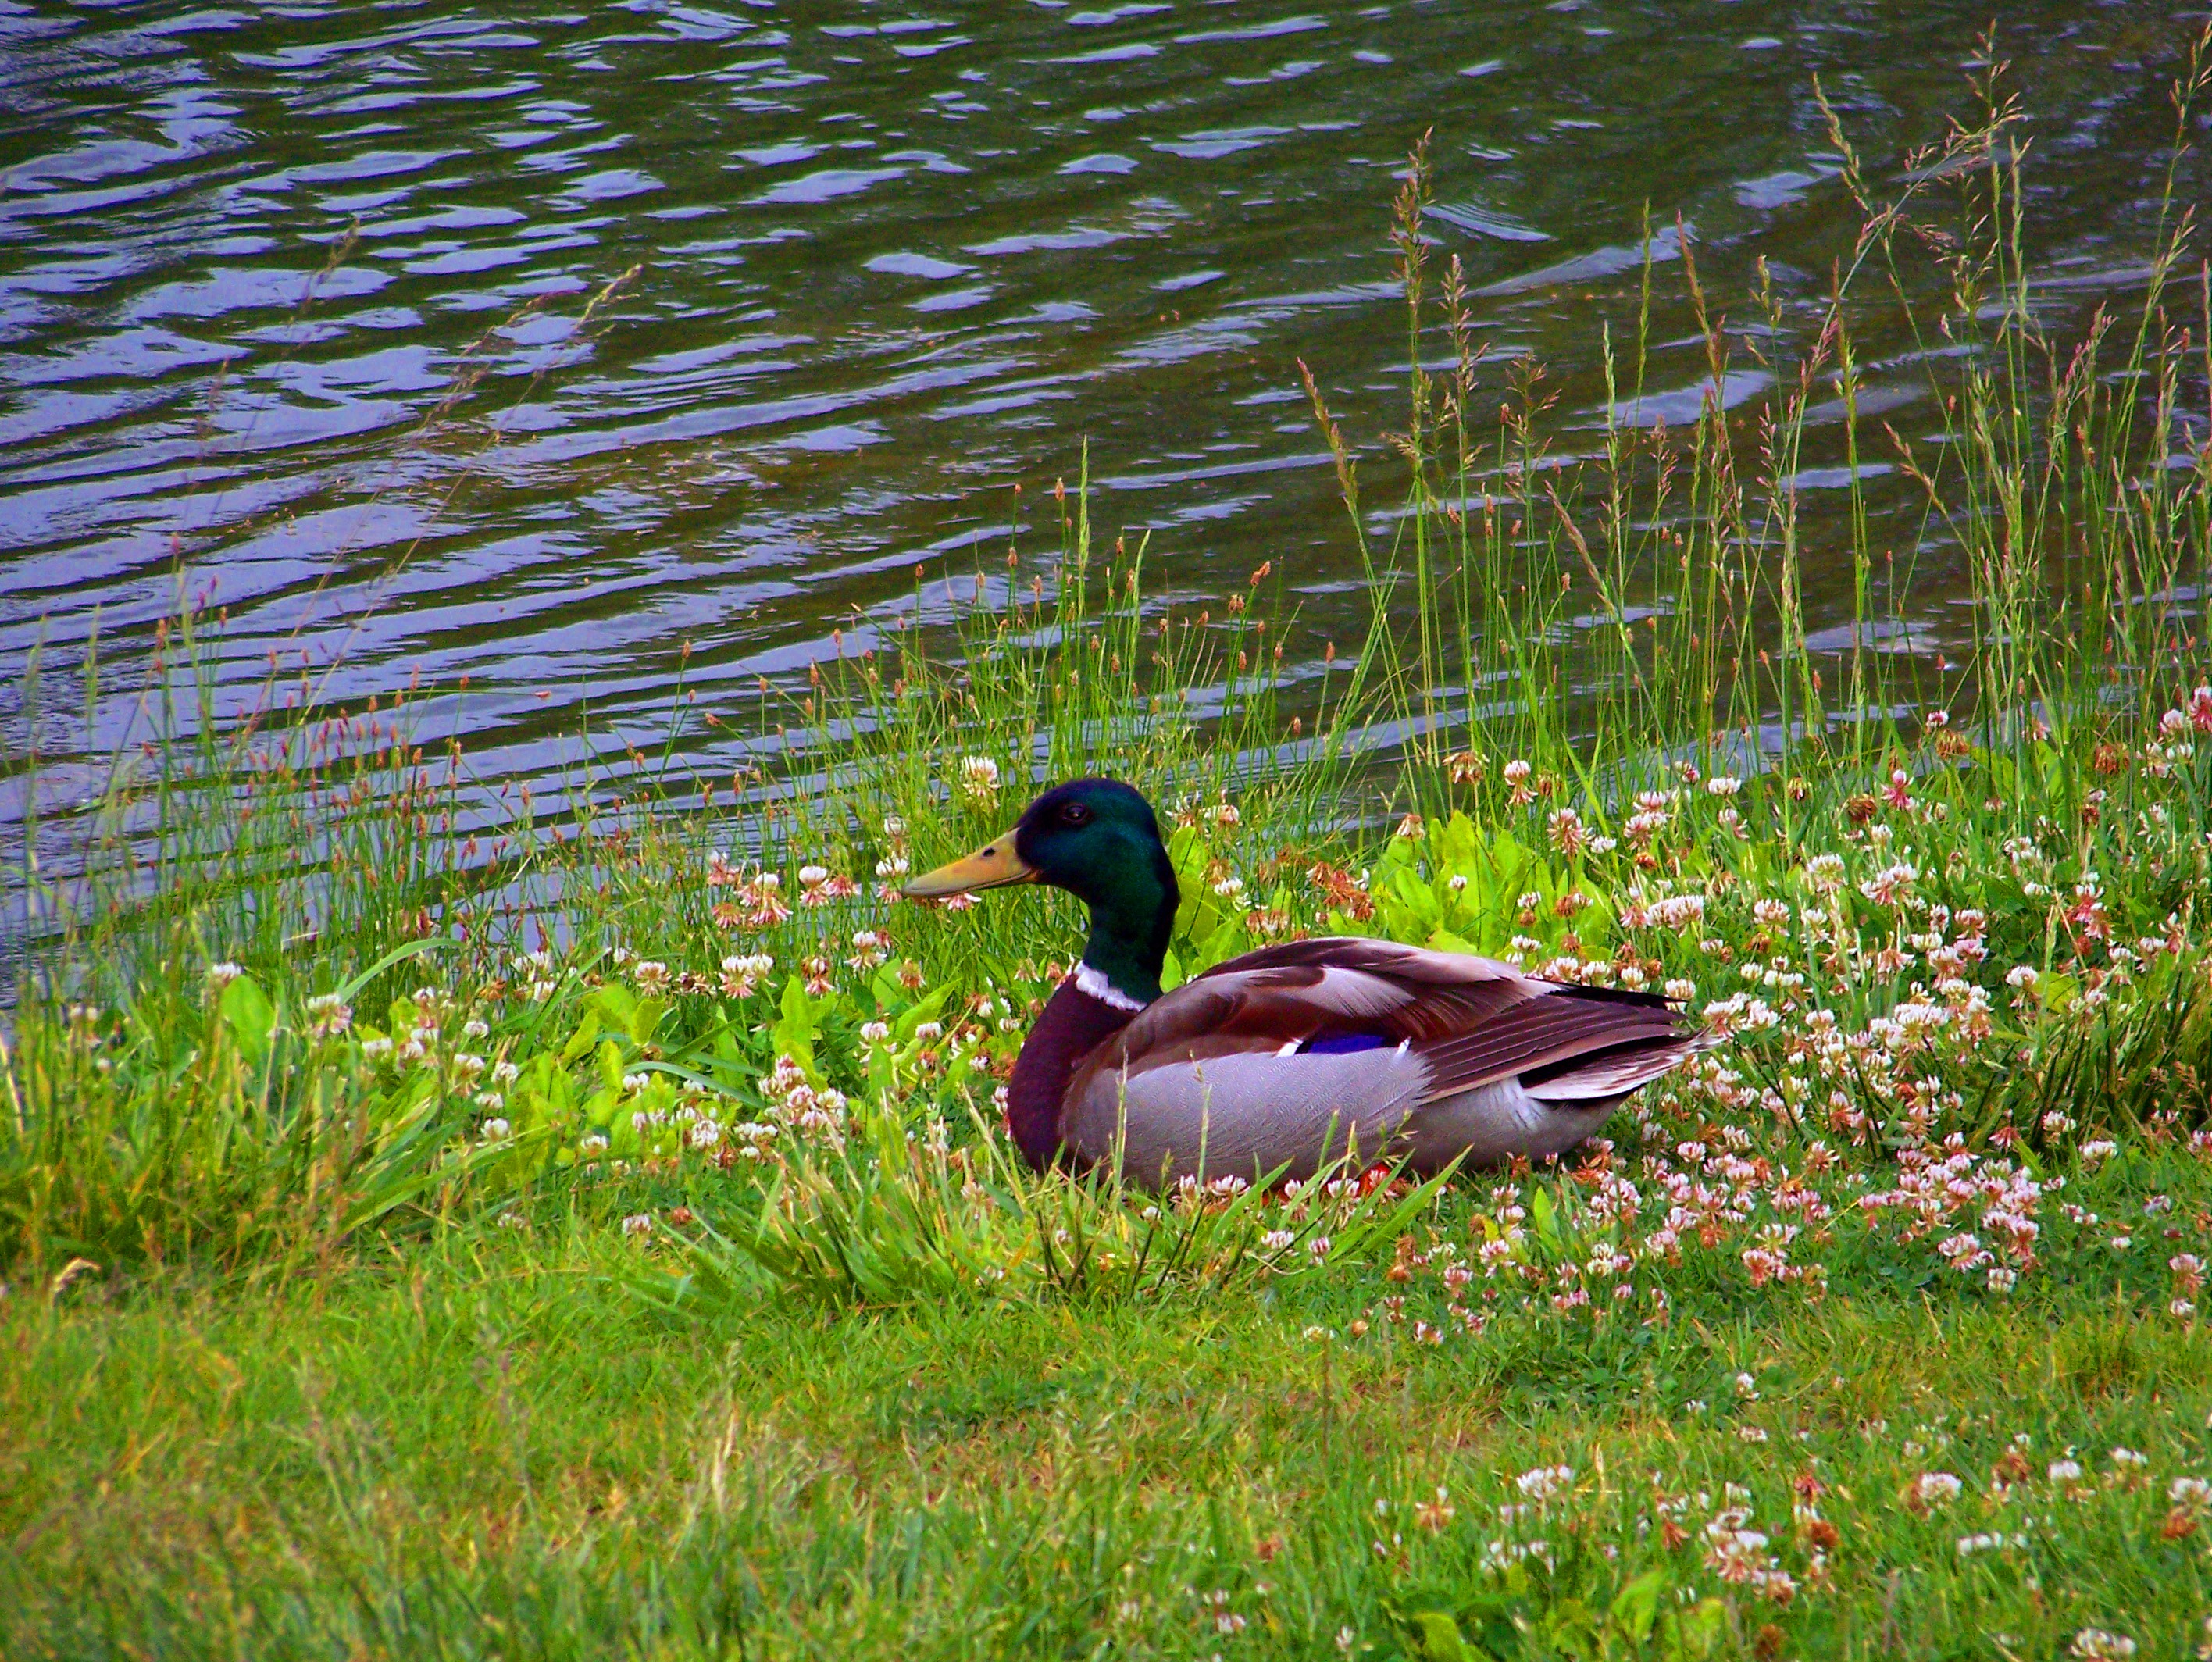
water, nature, grass, bird, meadow, lake, alone, isolated, river, male, pond, wildlife, green, sitting, brown, fauna, plants, outdoors, background, duck, feathers, single, wetland, vertebrate, domestic, waterfowl, water bird, mallard, waterfowls, ducks geese and swans